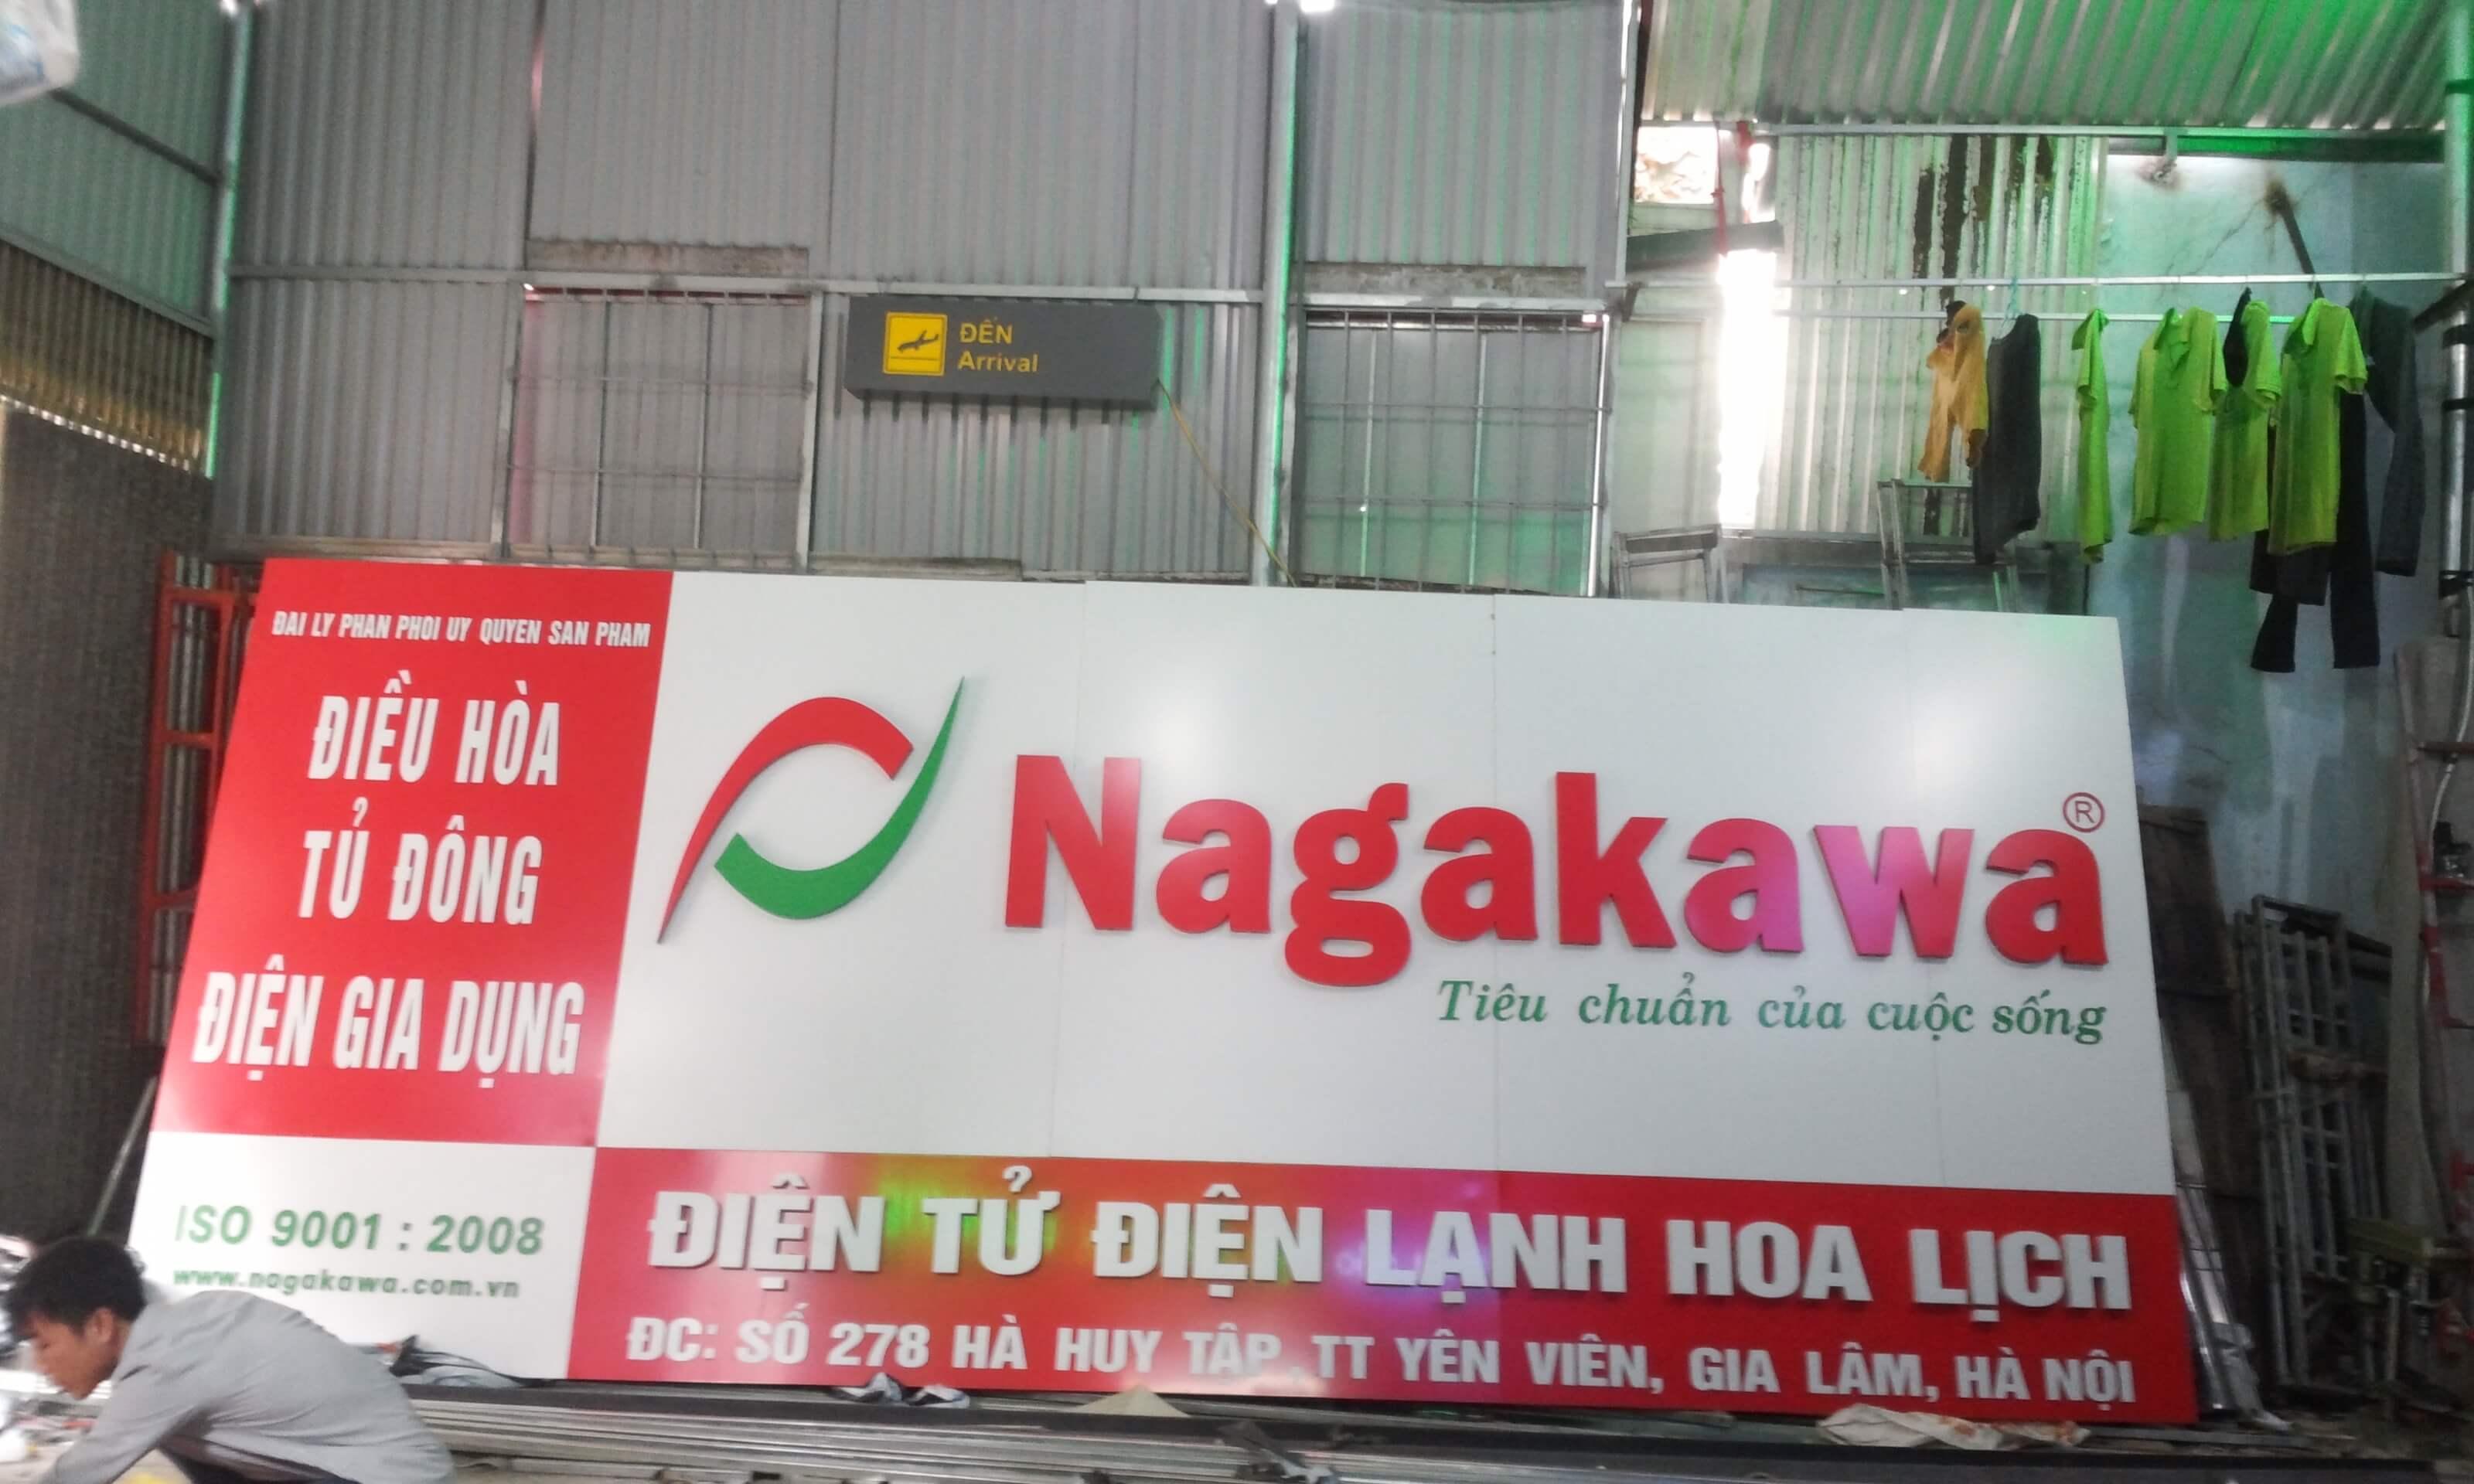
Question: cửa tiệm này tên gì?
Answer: cửa tiệm này tên điện tử điện lạnh hoa lịch